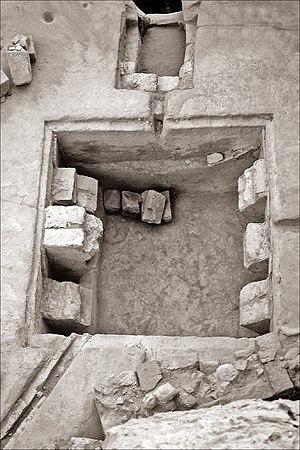
La gestion de l'eau à Pétra a forgé la puissance et le niveau de vie des résidents de la capitale de l'ancien royaume nabatéen. Cité parmi les plus puissantes de l'Antiquité, Pétra ne tient pas sa célébrité et sa prospérité, uniquement par ses magnifiques bâtiments creusés et sculptés dans la roche des montagnes environnantes. C’est surtout par son extraordinaire système hydraulique construit au cours des siècles, que Pétra a pu se développer au milieu d'un désert inhospitalier, et devenir une étape stratégique pour les caravanes chamelières, venant de l’Arabie ou de la lointaine Asie et ...apportant les soies, les épices et les parfums, vers les cours d’Europe.